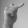
ASL letter: T